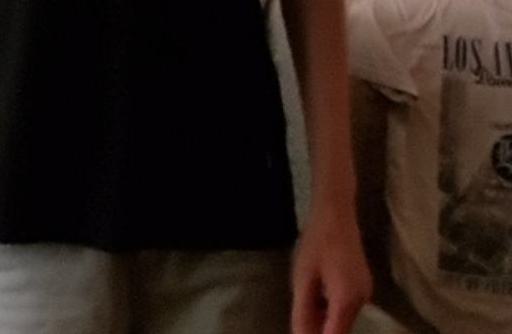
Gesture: no_gesture